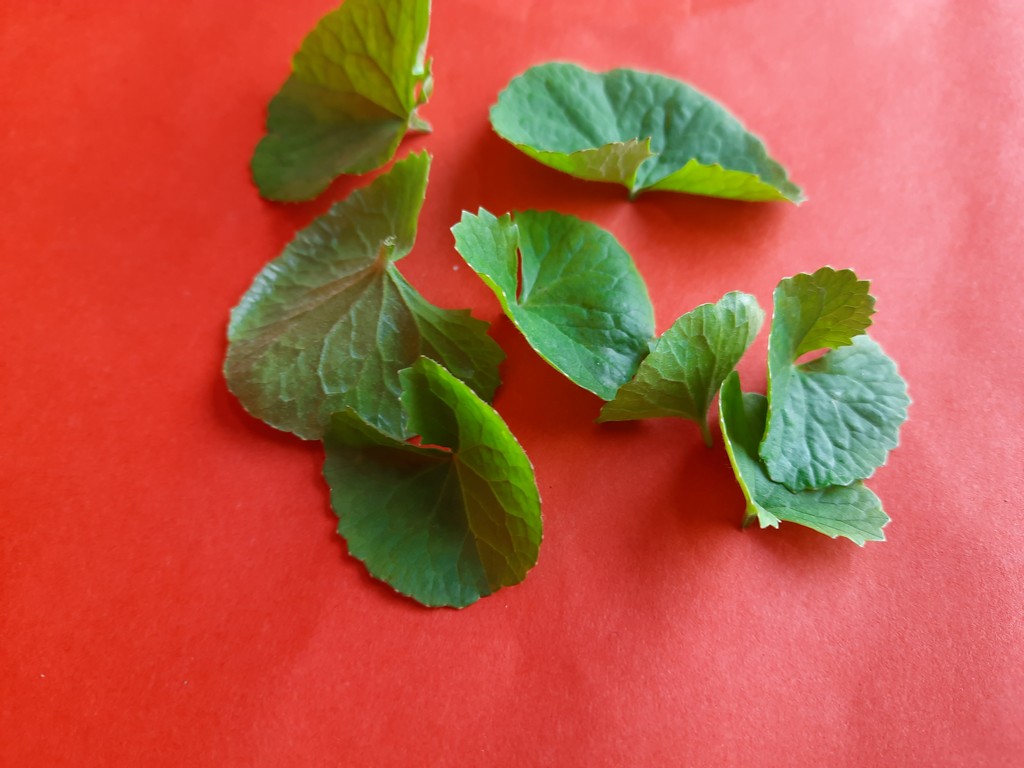
Label: Healthy